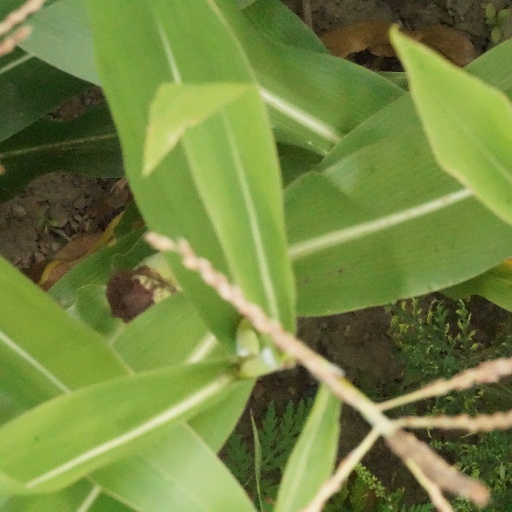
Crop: maize; corn